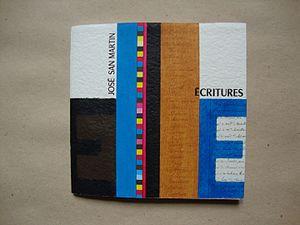
peinture
José San Martin est un artiste peintre, dessinateur et graveur essentiellement sur bois né à Vilagarcía de Arousa le 15 avril 1951. Il vit en France depuis 1961, installé aujourd'hui à Vincennes.